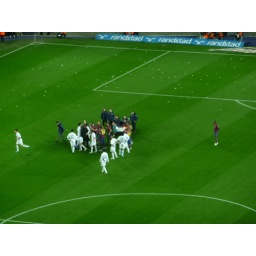
then the guy in the white ran off the field crying